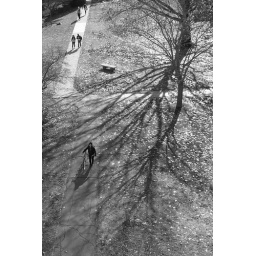
A girl walks her bike under the bare trees on a fall day on campus.